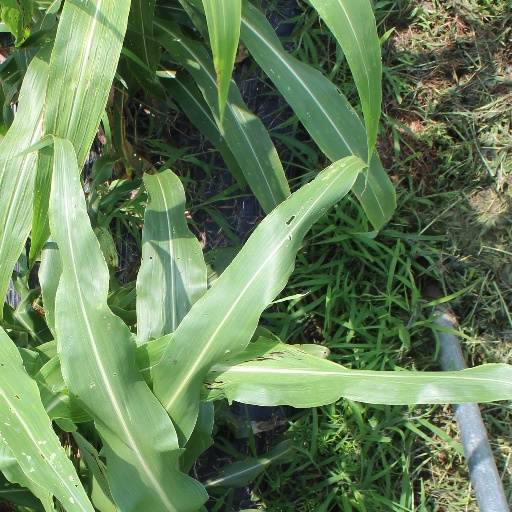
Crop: sorghum